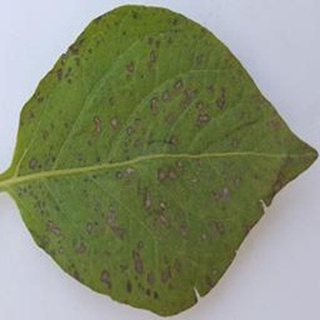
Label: potato_early_blight